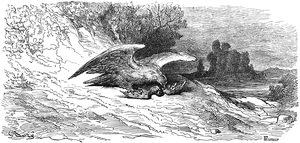
Le Milan et le Rossignol est la dix-huitième fable du livre IX de Jean de La Fontaine situé dans le second recueil de ses Fables, édité pour la première fois en 1678.